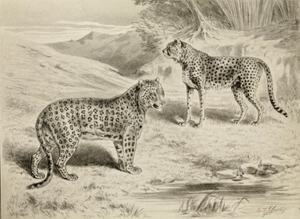
Le guépard est un grand mammifère carnassier de la famille des félidés vivant en Afrique et en Asie de l'Ouest. Le guépard a une allure svelte et fine, avec de longues pattes élancées, et une face au museau court marquée par deux traces noires partant des yeux. Son pelage est entièrement tacheté de noir sur un fond fauve à beige très clair ; les petits sont pourvus d'une courte crinière qui disparaît à l'âge adulte. Il est considéré comme l'animal terrestre le plus rapide au monde, sa vitesse à la course pouvant atteindre 112 km/h.